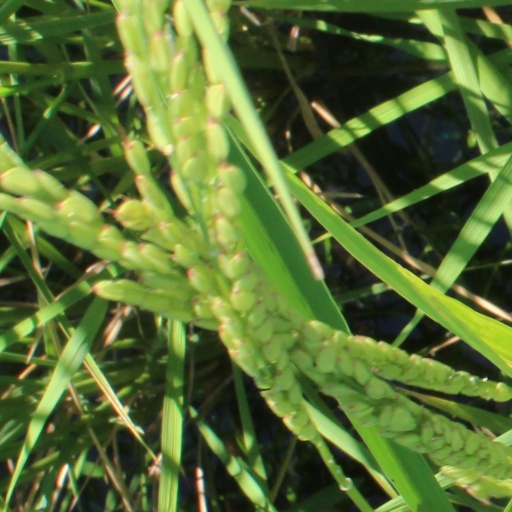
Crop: rice